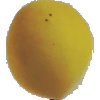
Label: Peach 2